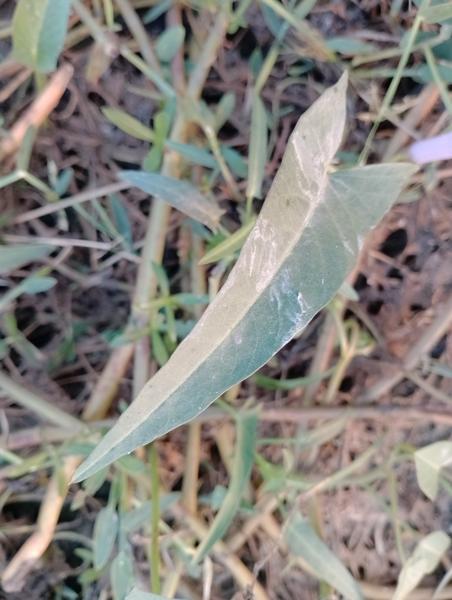
Weed species: Ipomoea aquatic